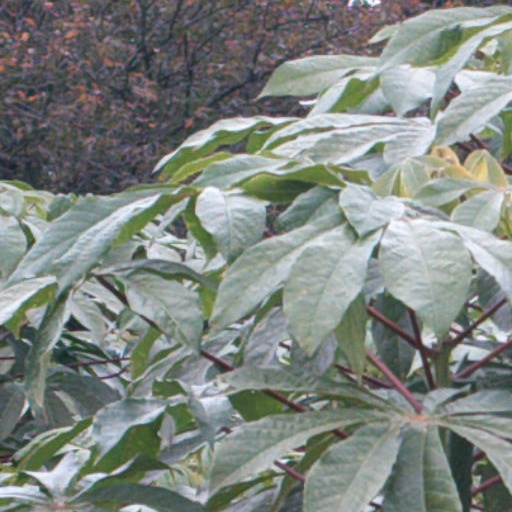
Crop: cassava